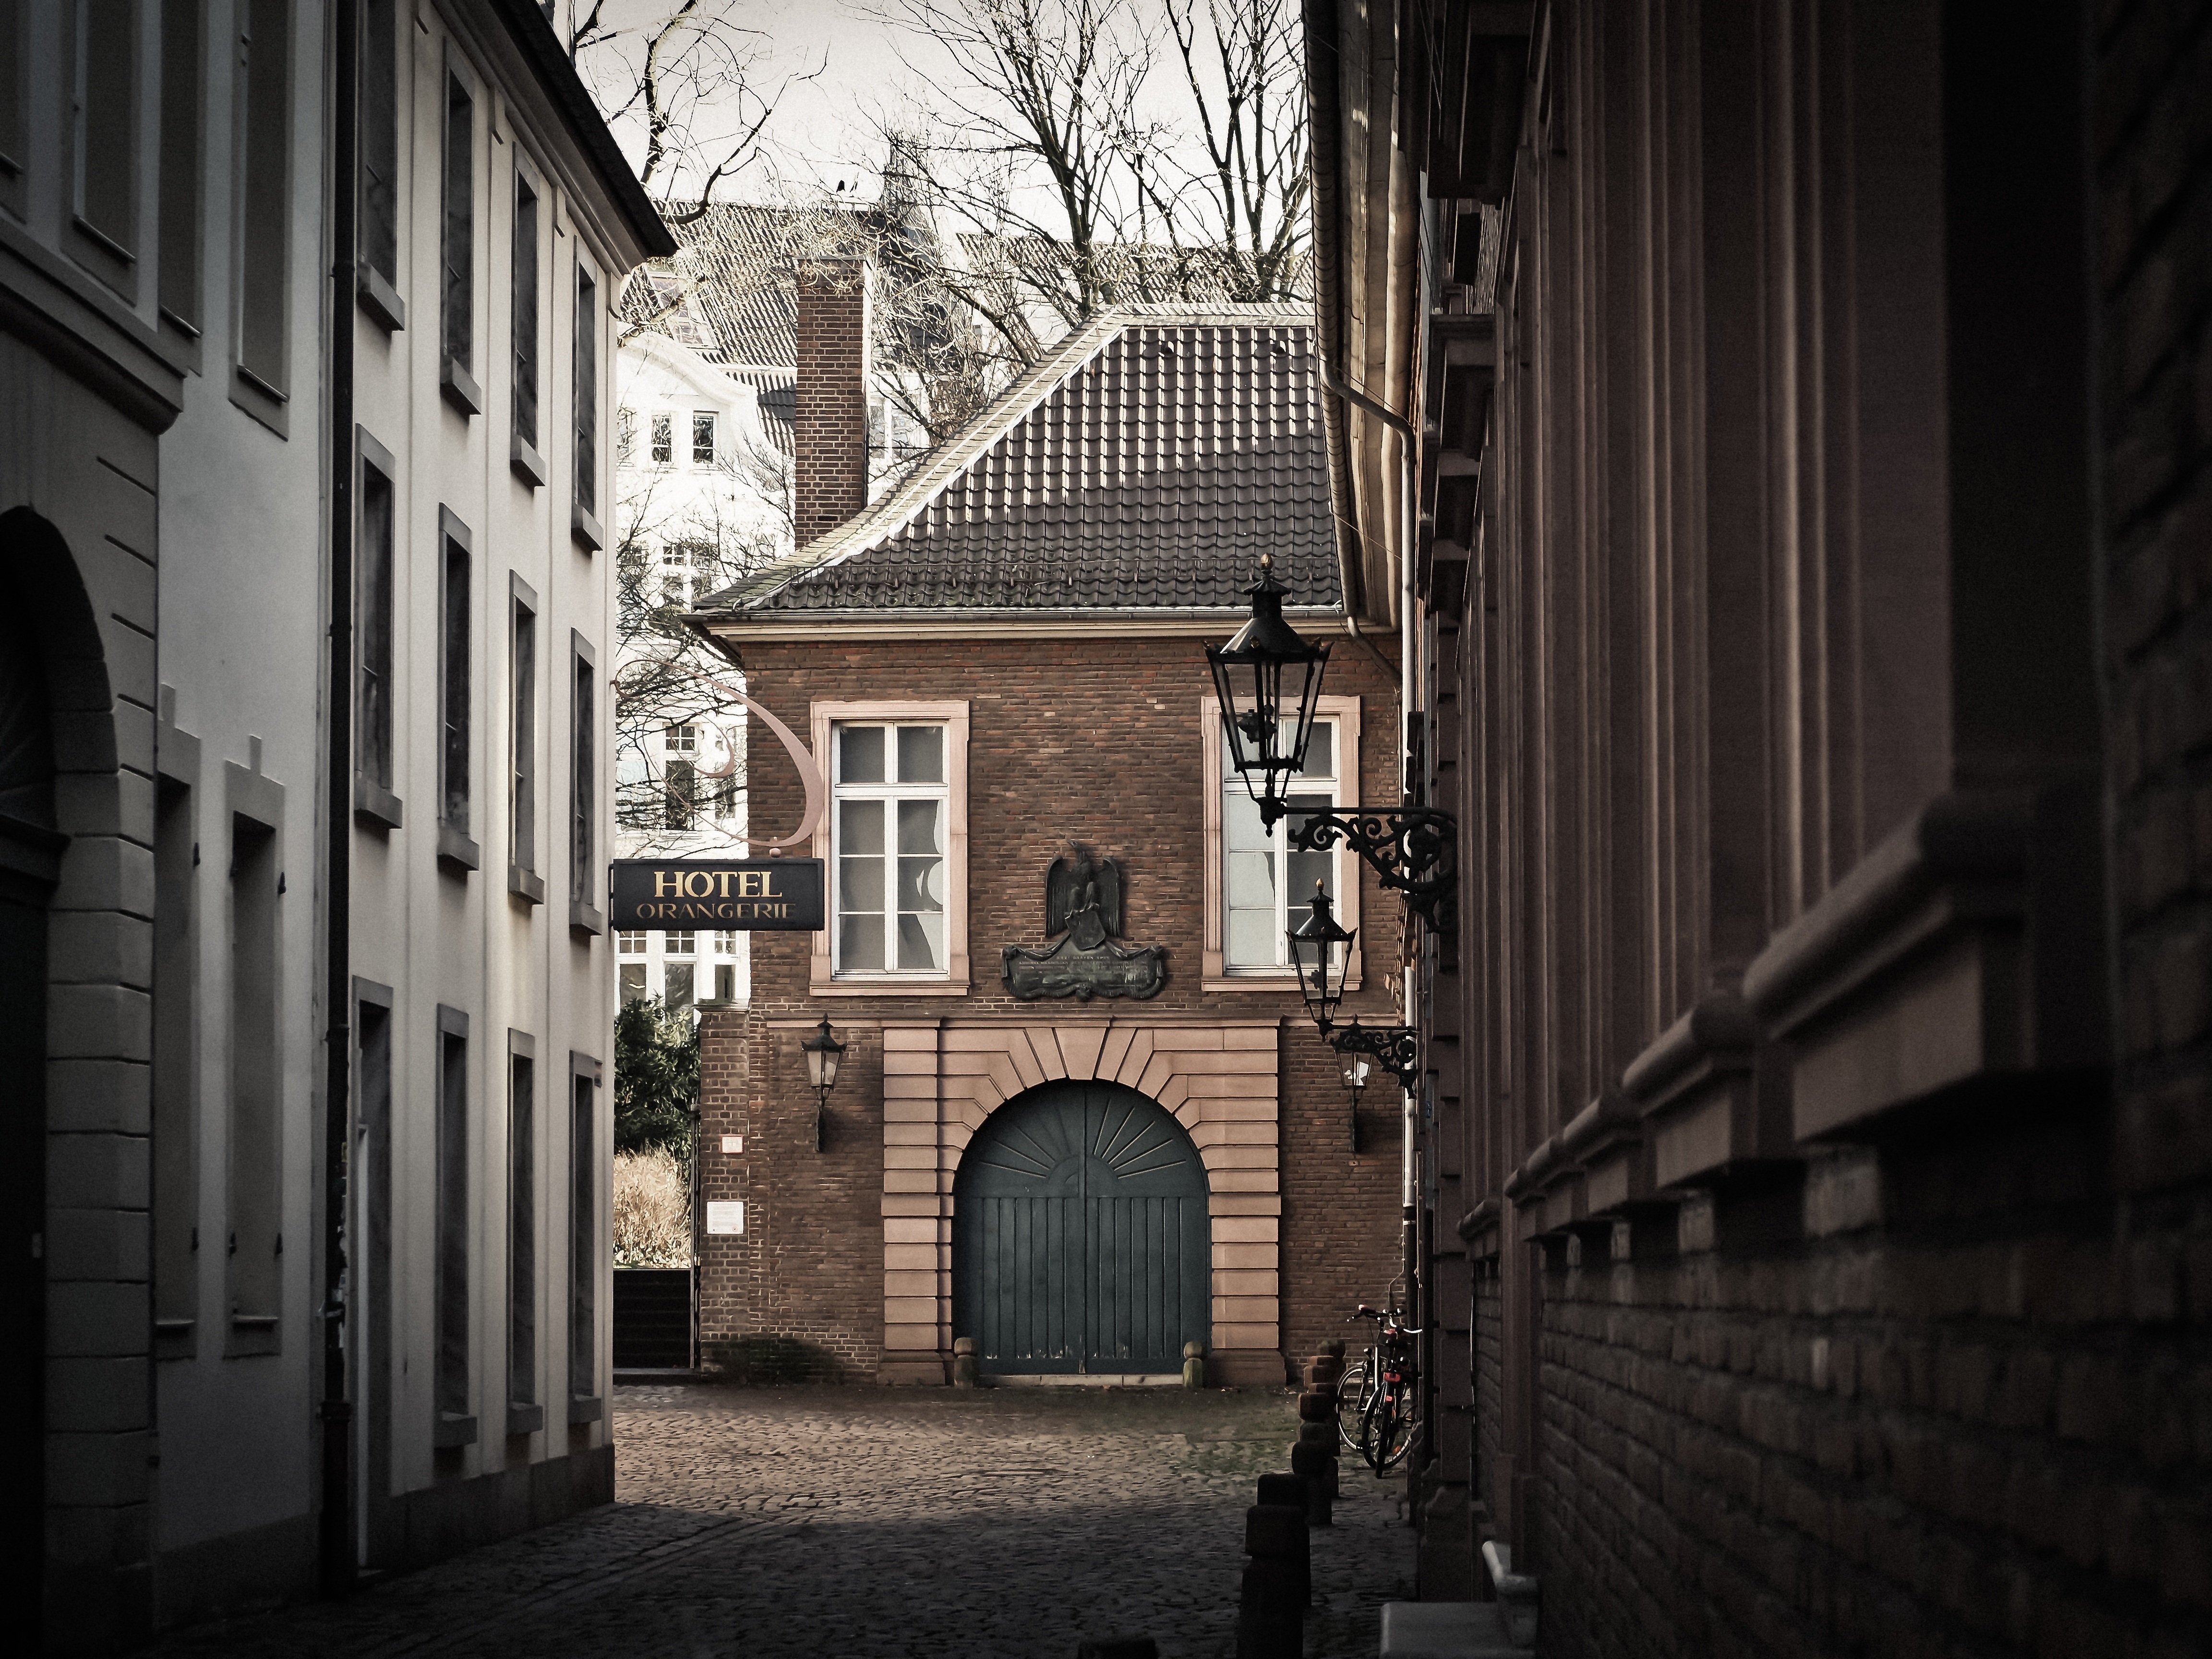
architecture, road, street, house, town, alley, city, atmosphere, urban, dark, facade, darkness, monochrome, old town, infrastructure, mood, historically, neighbourhood, dusseldorf, historical building, narrow lane, urban area